Wolverhampton Wanderers F.C.

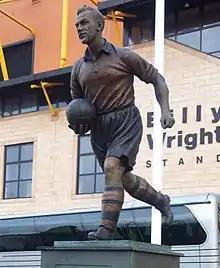
Statue of Billy Wright outside Molineux Stadium

"For details on all former players, see List of Wolverhampton Wanderers F.C. players"